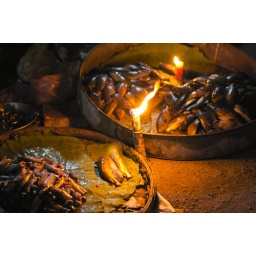
Candles light up various river fish for sale at the outdoor market in Phnom Penh, Cambodia.